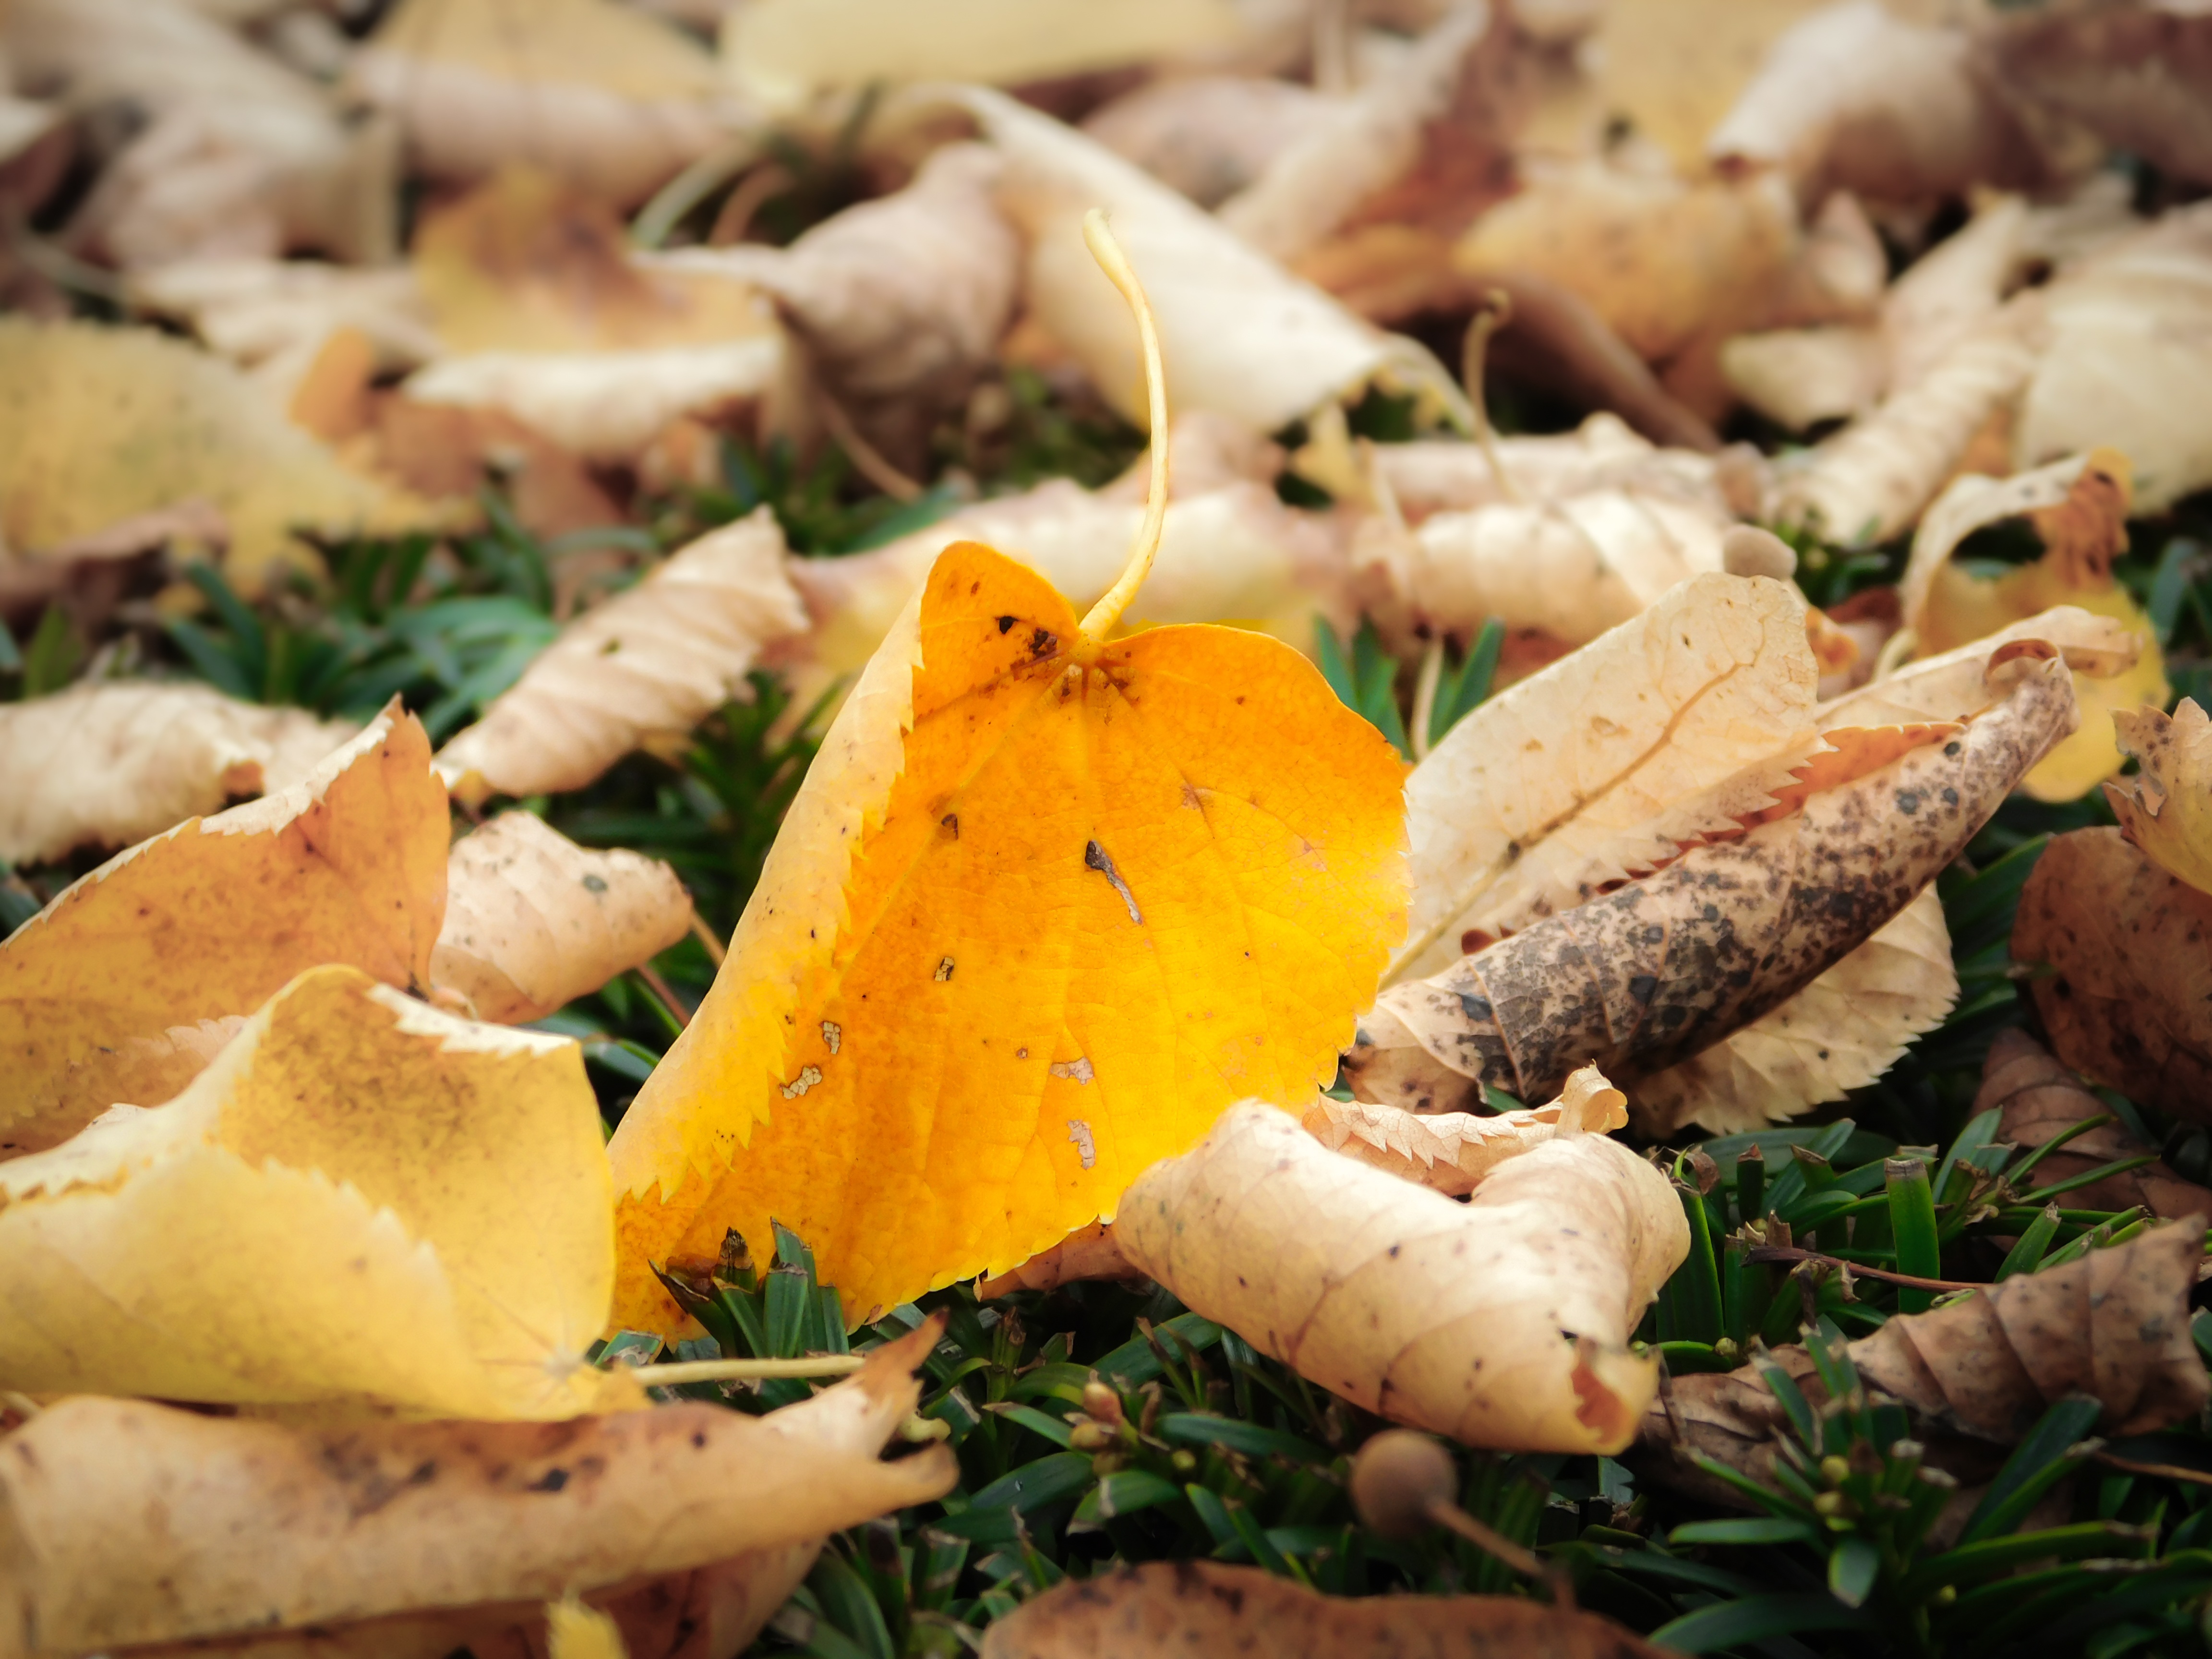
leaf, dish, food, golden, produce, autumn, mushroom, yellow, cuisine, leaves, transience, withered, fall foliage, golden autumn